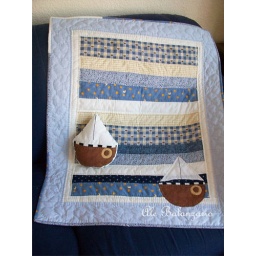
A little quilt for a baby with a boat, and a boat pillow matching the quilt. in blues and beige fabrics.